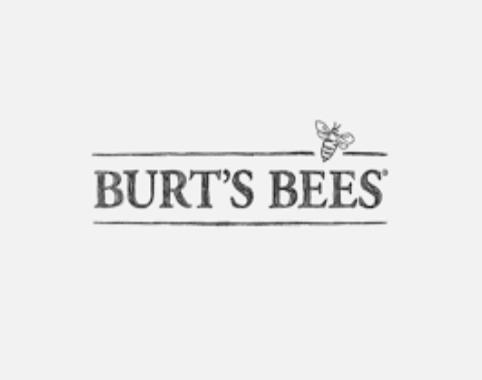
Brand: Burt's Bees
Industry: Necessities